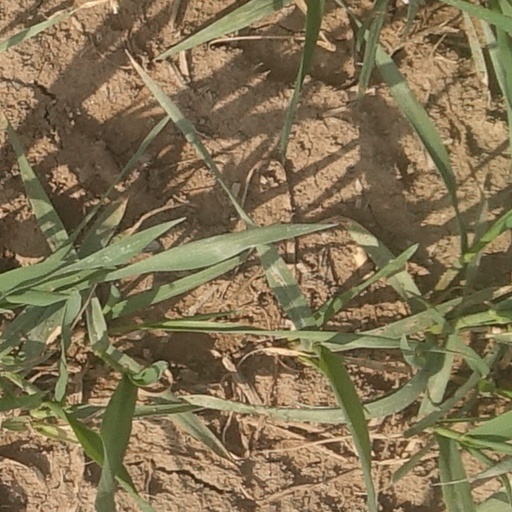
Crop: wheat